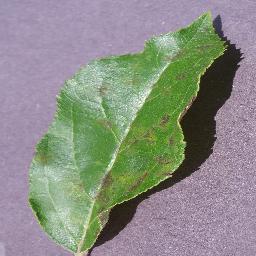
Label: Apple___Apple_scab